Macdonald Block Complex

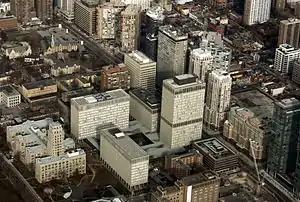
The Whitney Block (left) and the (clockwise from top left) Ferguson, Hearst, Mowat, and Hepburn Blocks, with the two-storey Macdonald Block connecting the four together.

The massive construction site for the Macdonald Block was the filming location for Buster Keaton's last film, "The Reporter", an industrial safety short that was released under the title "The Scribe".